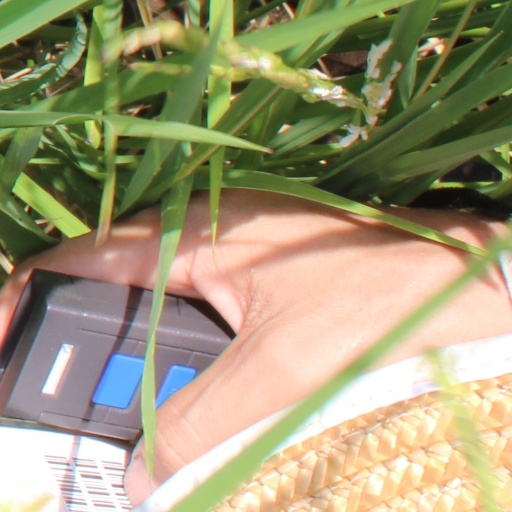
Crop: rice